Records of prime ministers of the United Kingdom

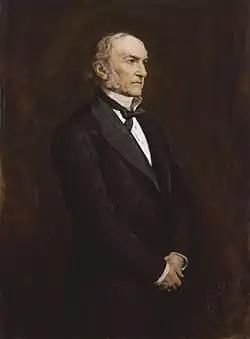
William Ewart Gladstone was appointed more times (4) than any other prime minister. He was also the oldest person ever appointed (at age 82).

The oldest prime minister to be appointed for the first time was Lord Palmerston on 6 February 1855 at the age of 70 years and 109 days.